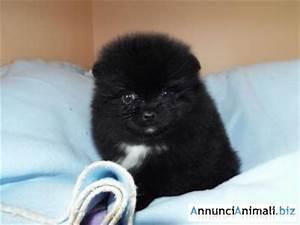
dog